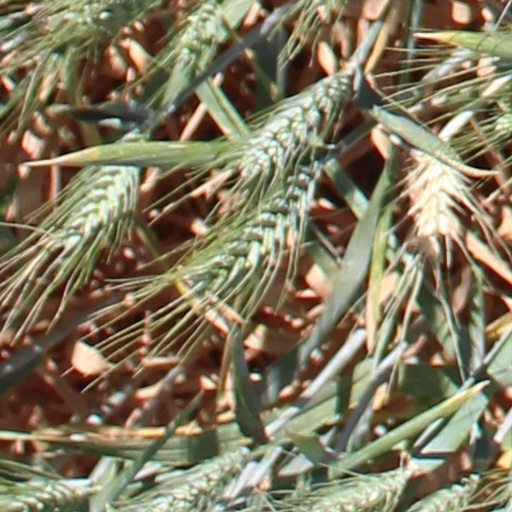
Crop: wheat